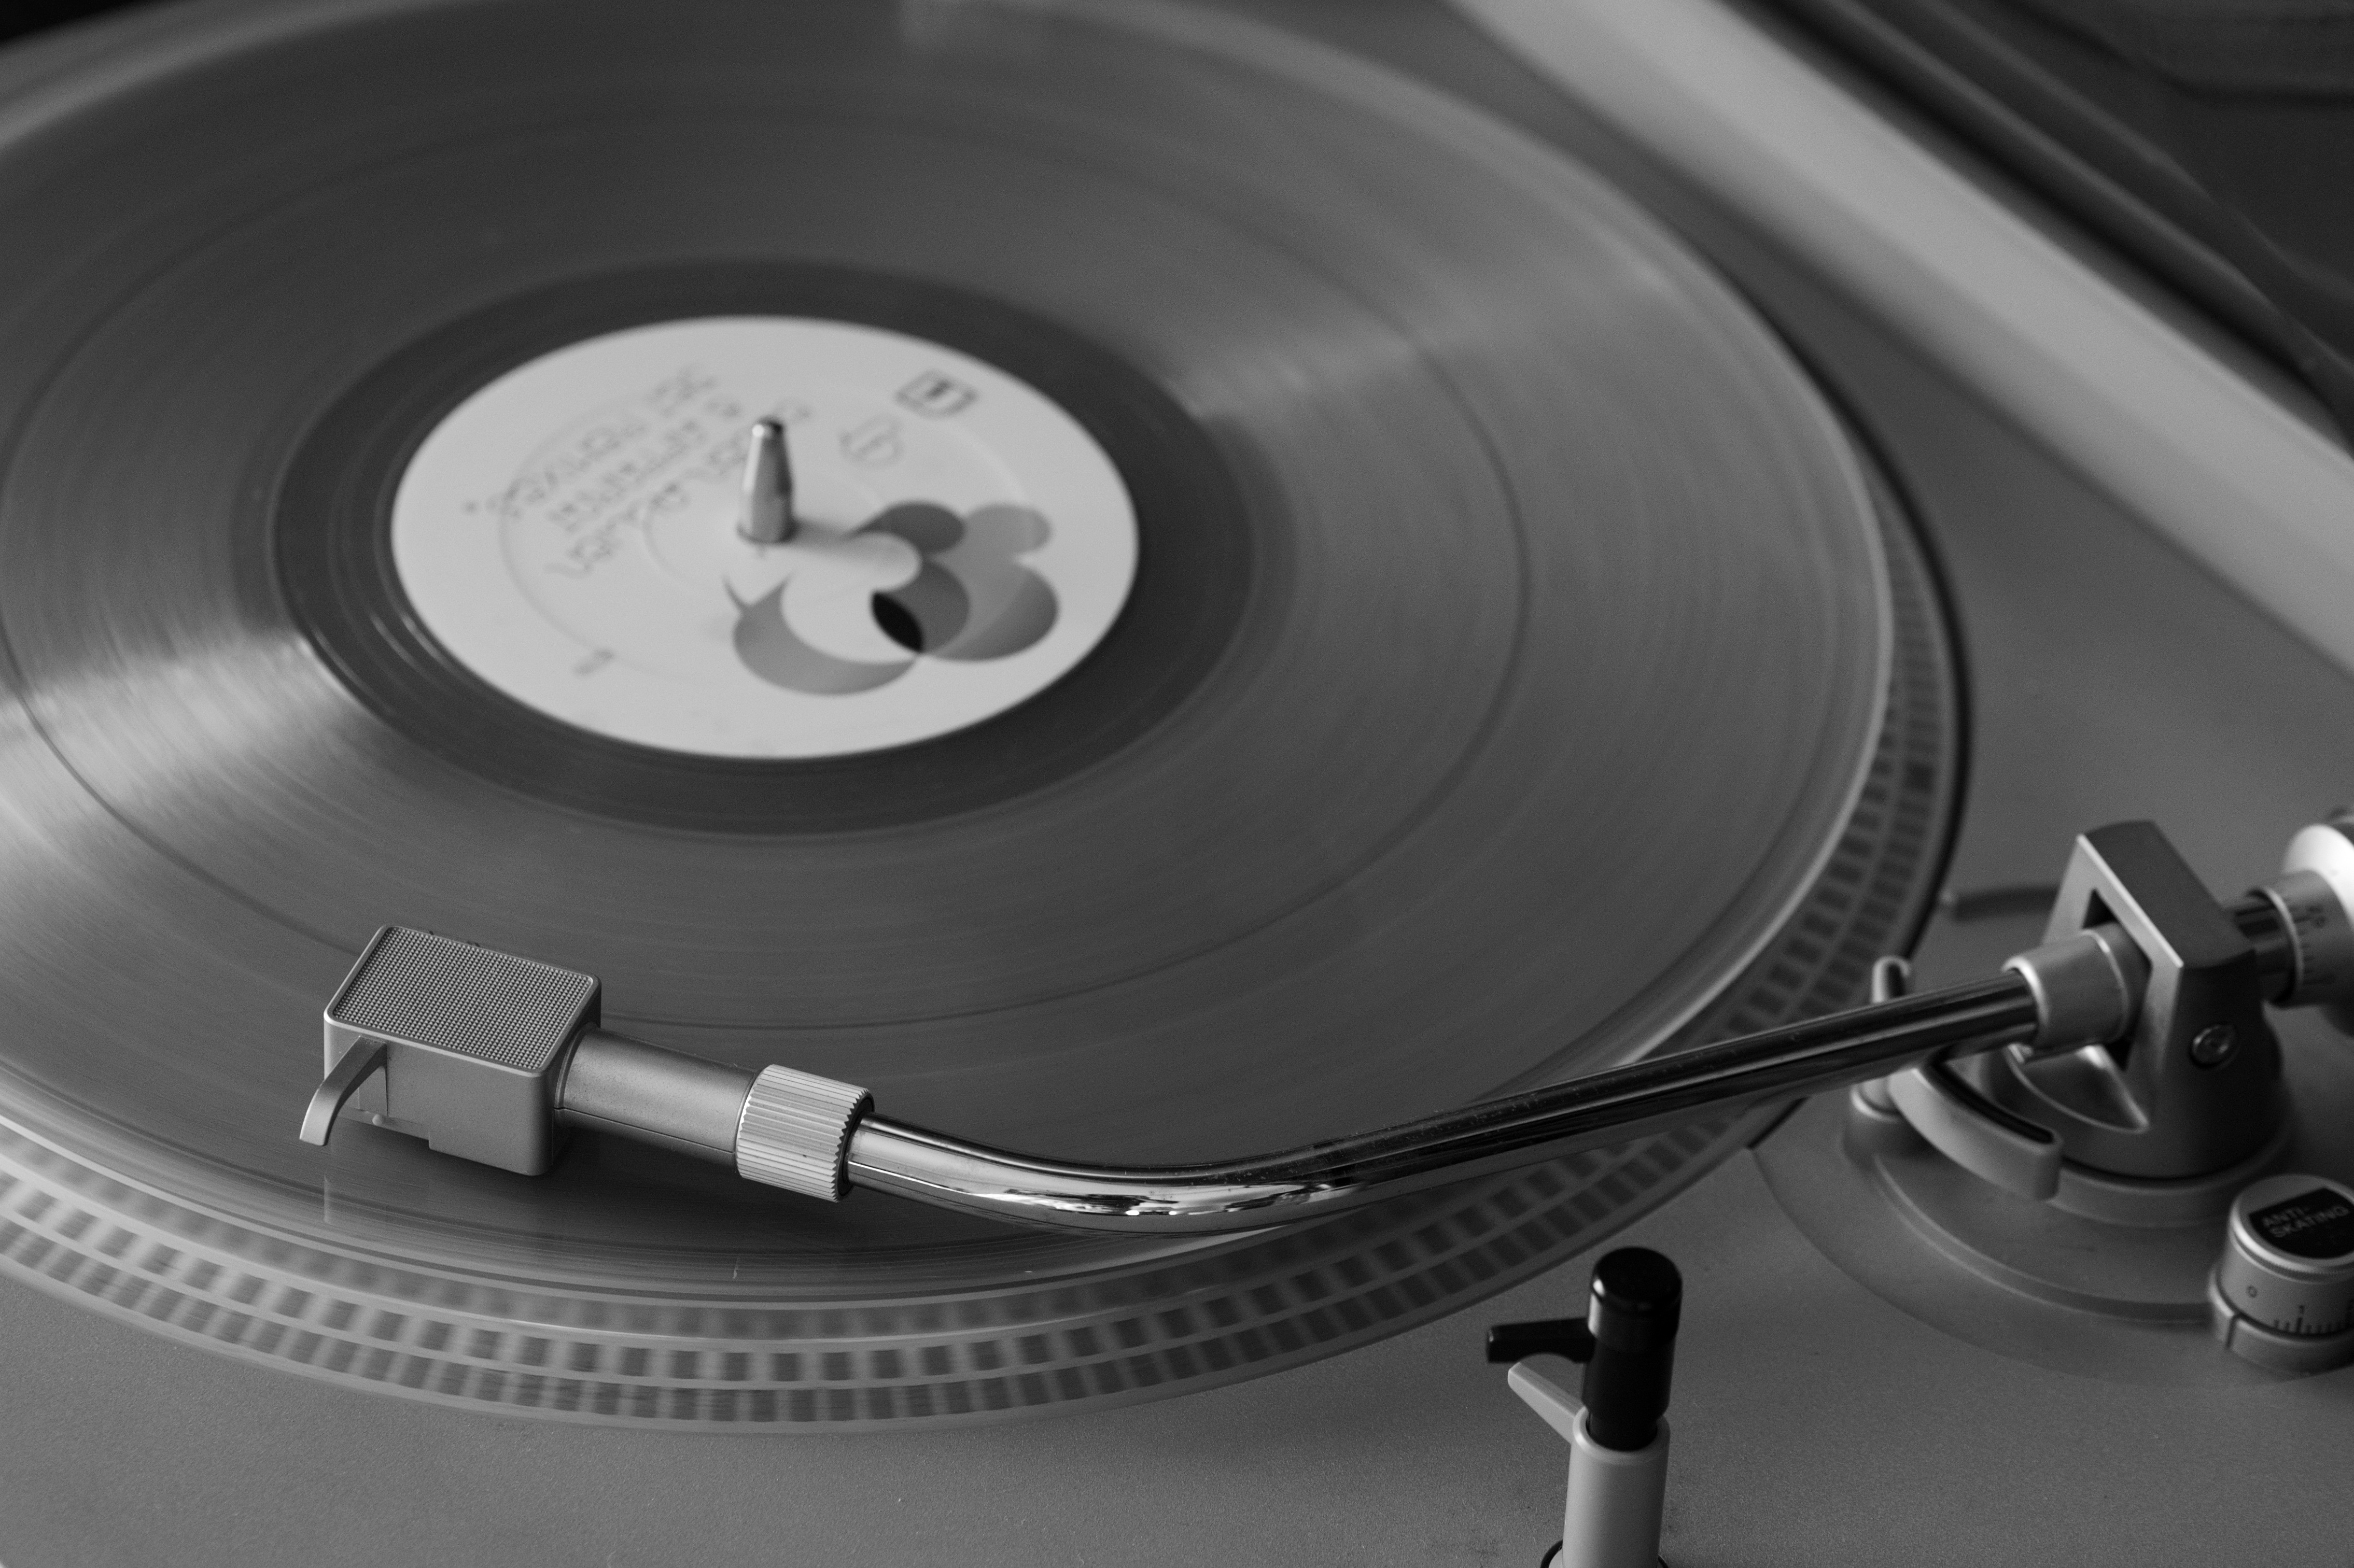
music, vinyl, turntable, black and white, wheel, monochrome, circle, sound, music player, monochrome photography, gramophone record, compact disc